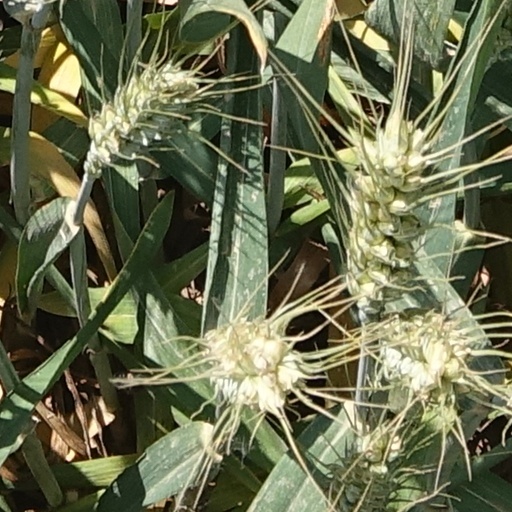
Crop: wheat